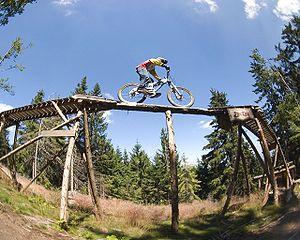
L'Enduro est une discipline de vélo tout terrain apparue dans les années 2000 principalement en France, grâce notamment au développement technologique des vélos. C'est une discipline héritée de la discipline moto qui mêle des éléments du VTT de descente et du cross-country. Toutefois, le terme d'enduro peut faire référence à plusieurs disciplines légèrement différentes, bien que les équipements et les pilotes soient les mêmes.